Dardo Rocha

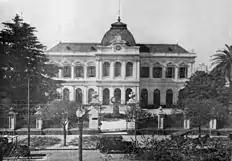
The President's offices at the University of La Plata.

Out of office, Rocha returned to journalistic pursuits, directing the political desk at La Plata's "El Nacional" until 1889; his colleague at "El Nacional", Carlos Alfredo D'Amico, succeeded him as governor. He kept a low political profile following the institutional crisis of 1890 and devoted his time to the growing city he had founded, for which he established the University of La Plata in 1897 and stayed on as its president until the school's nationalization in 1905. His additional responsibilities as Director of the Constitutional Law syllabus at the school did not precluse Rocha from accepting a commission as Argentine observer to the 1904 Bolivia-Chile Border Demarcation Treaty.